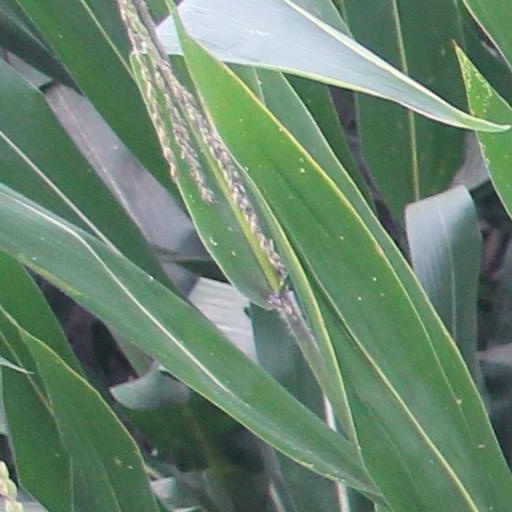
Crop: maize; corn